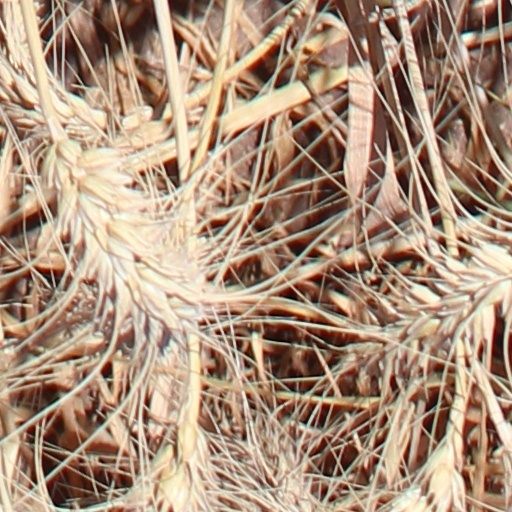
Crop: wheat